Porter Brook

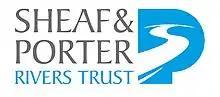
The logo of the Sheaf & Porter Rivers Trust

The Sheaf & Porter Rivers Trust is a voluntary organisation set up on 15 May 2019, to promote public awareness of the two urban rivers and their gradual regeneration.